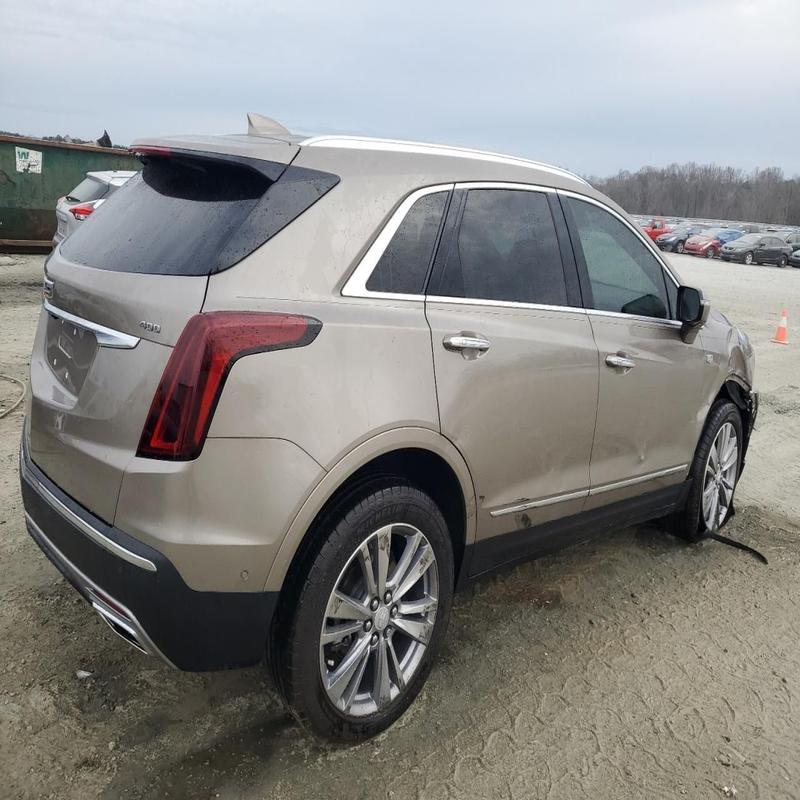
Aucun dommage détecté.
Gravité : aucun